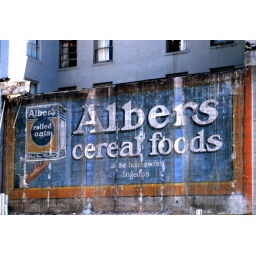
This wall sign was revealed when a building was taken down. This image for licensed use only by Larry. Gilpin Photography